Loughlinstown

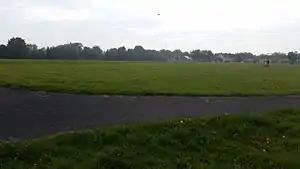
Loughlinstown Wood & Common

There are eight primary schools in the area. In Loughlinstown, St Columbanus (Catholic, mixed); in Ballybrack, St John's (Catholic, mixed), Gaelscoil Phadraig (Catholic, mixed) and Scoil Colmcille junior and senior schools (Catholic, mixed); in Shankill, Scoil Mhuire (Catholic, mixed), Rathmichael NS (Church of Ireland, mixed) and St Anne's (Catholic, mixed).